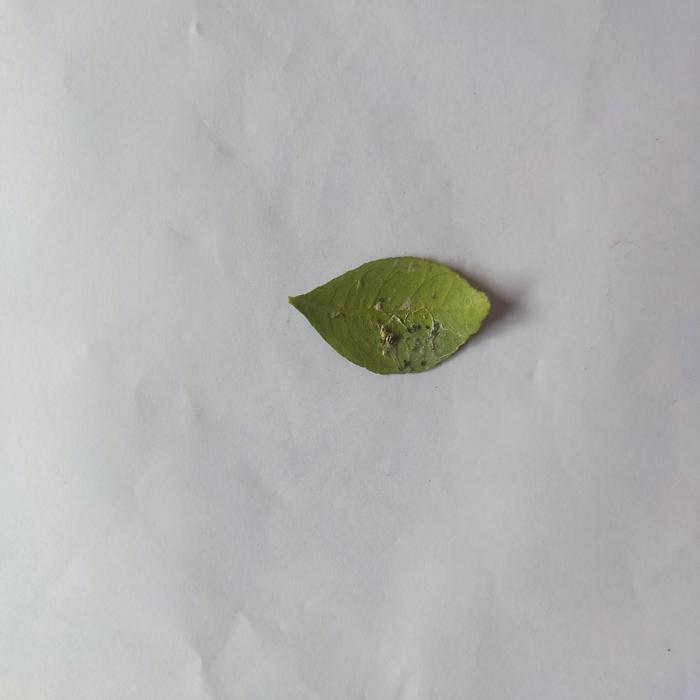
Crop: Lemon
Leaf condition: Sooty_Mold